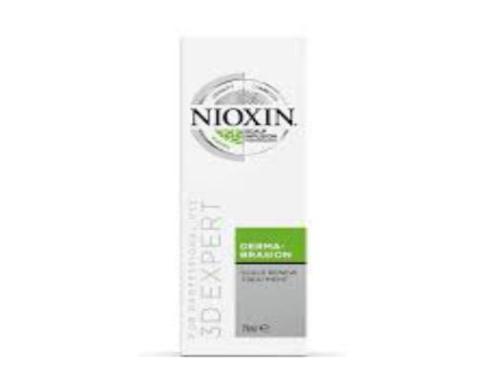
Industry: Necessities